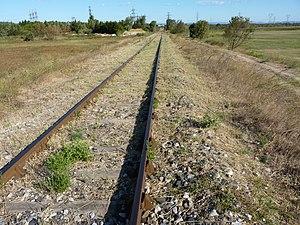
Voie ferré menant à l'usine Malvesi, état en septembre 2019, sur laquelle circule ~25% de l'uranium mondial. On distingue quelques boulons neufs.
L'usine Orano Malvési est une usine de raffinage et de conversion du yellowcake sous la forme de tétrafluorure d'uranium située à Narbonne dans la zone industrielle de Malvezy. Elle a été exploitée par la Comurhex pendant 39 ans, avant d'être intégrée dans le groupe Areva en 2014. Cette usine, spécialisée dans la chimie de l'uranium, épure des concentrés de minerais d'uranium pour en extraire des produits destinés à être transformés en combustible nucléaire. En 2018, l'usine emploie environ 300 salariés dont 227 en CDI, et près de 150 sous-traitants.